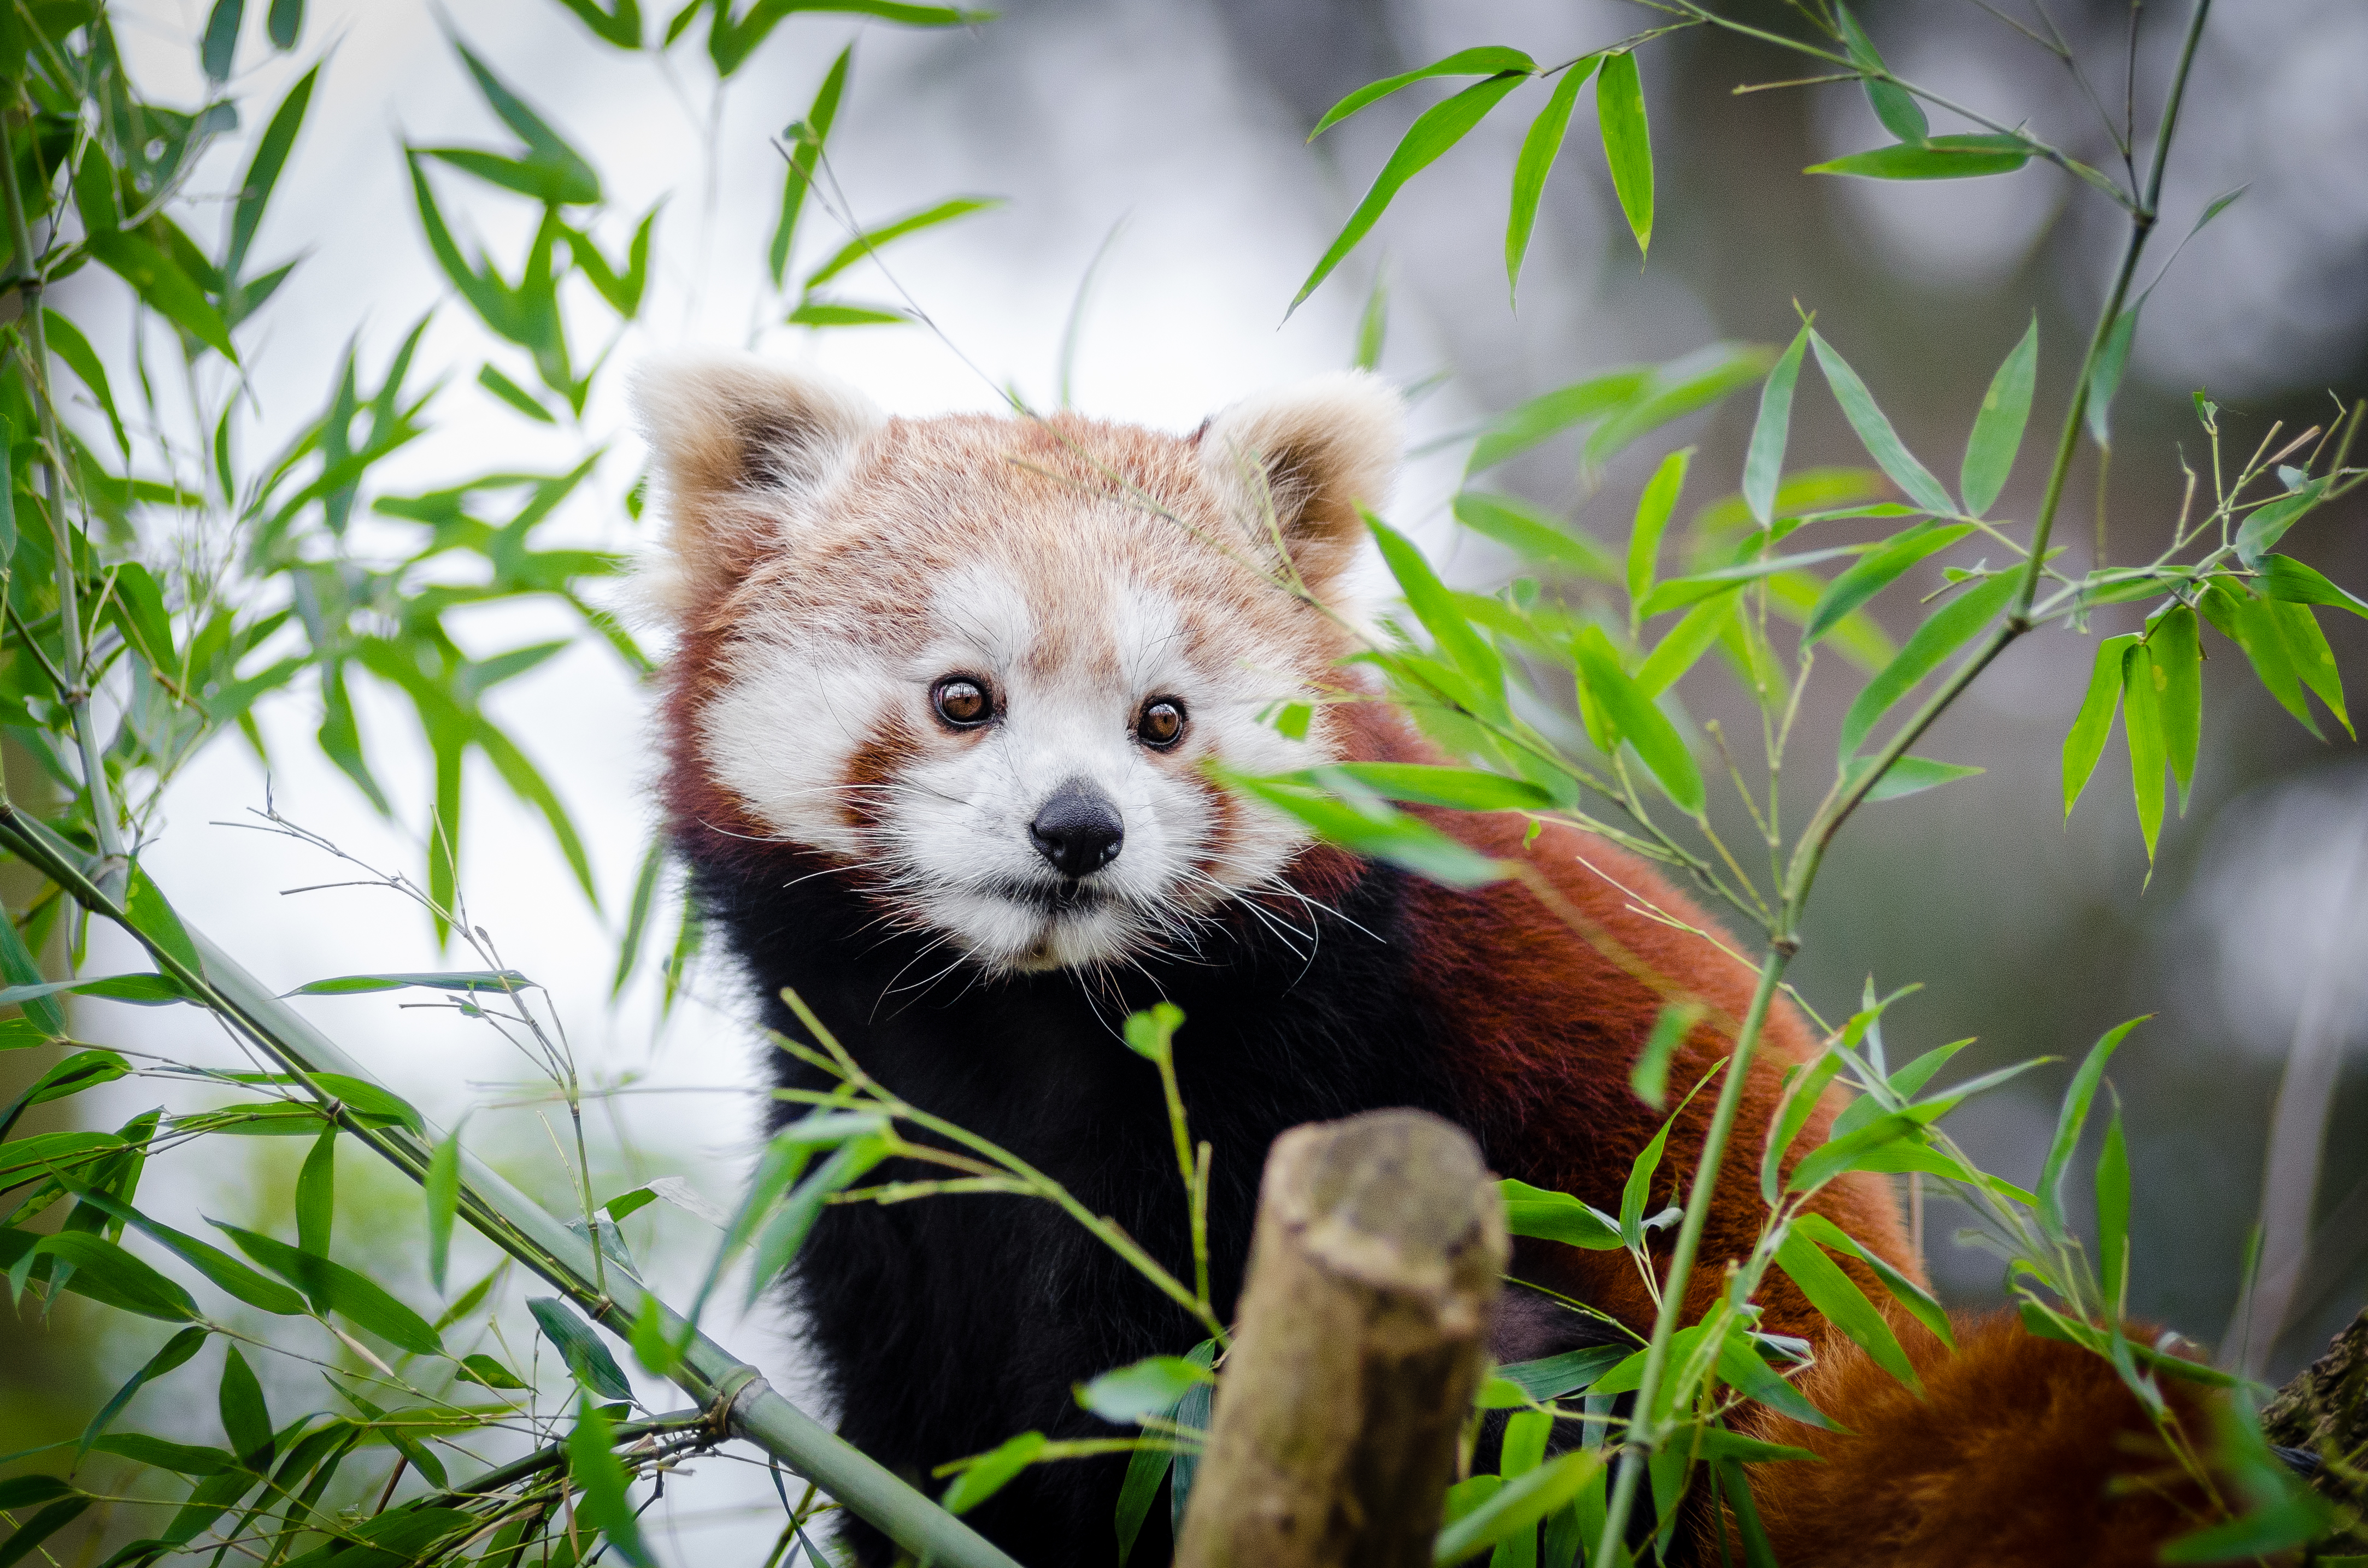
animal, cute, wildlife, pet, mammal, fauna, red panda, leaves, outdoors, vertebrate, adorable, dog breed group